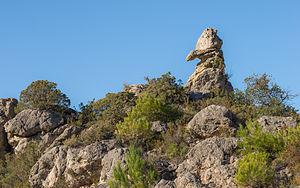
Une roche sédimentaire à la forme drôle sculptée par l'érosion. Le Cirque de Mourèze est un cirque ruiniforme dolomitique dont l’aspect chaotique est issue de l'érosion d’une roche sédimentaire appelée dolomie. Mourèze, Hérault, France.
La dolomie est une roche sédimentaire carbonatée composée d'au moins 50 % de dolomite, un carbonate double de calcium et de magnésium, de composition chimique CaMg(CO₃)₂, qui cristallise en prismes losangiques.